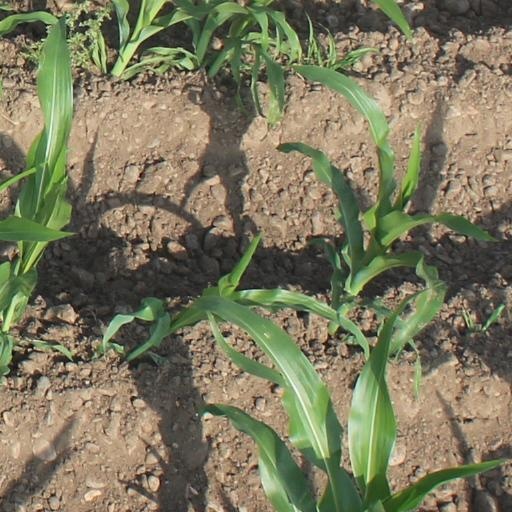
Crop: maize; corn